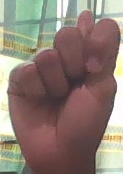
ASL sign: T